Industrial porcelain enamel

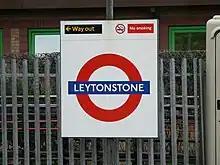
A porcelain-enamelled Tube sign

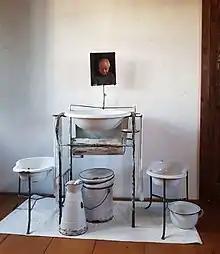
Assortment of old enamel bathroom appliances in Sardinia

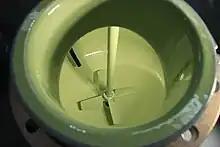
The porcelain-enamelled interior of a chemical reaction vessel

Porcelain enamel is used most often in the manufacture of products that will be expected to come under regular chemical attack or high heat, such as cookware, burners, and laboratory equipment. It is used in the production of many household goods and appliances, especially those used in the kitchen or bathroom area: pots, pans, cooktops, appliances, sinks, toilets, bathtubs, even walls, counters, and other surfaces.